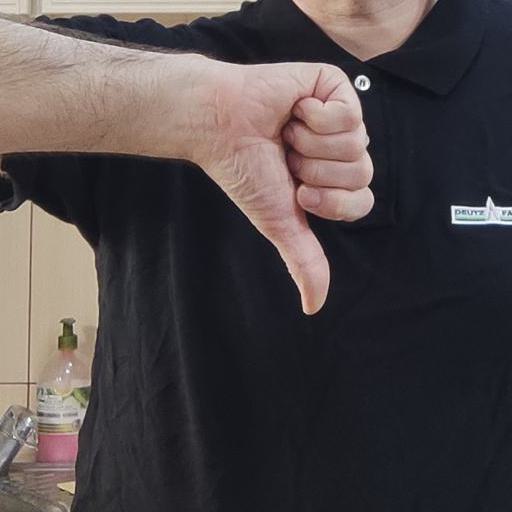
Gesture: dislike